Hank Aaron

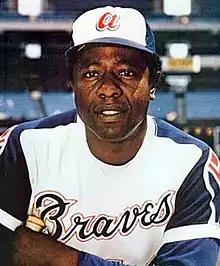
Aaron with the Atlanta Braves in 1974

Henry Louis Aaron (February 5, 1934 – January 22, 2021), nicknamed "Hammer" or "Hammerin' Hank", was an American professional baseball right fielder who played 23 seasons in Major League Baseball (MLB), from 1954 through 1976. Considered one of the greatest baseball players in history, he spent 21 seasons with the Milwaukee / Atlanta Braves in the National League (NL) and two seasons with the Milwaukee Brewers in the American League (AL). At the time of his retirement, Aaron held most of the game's key career power-hitting records. He broke the long-standing MLB record for career home runs held by Babe Ruth and remained the career leader for 33 years, until Barry Bonds surpassed his famous total of 755 in 2007. He hit 24 or more home runs every year from 1955 through 1973 and is one of only two players (the other being Alex Rodriguez) to hit 30 or more home runs in a season at least fifteen times.